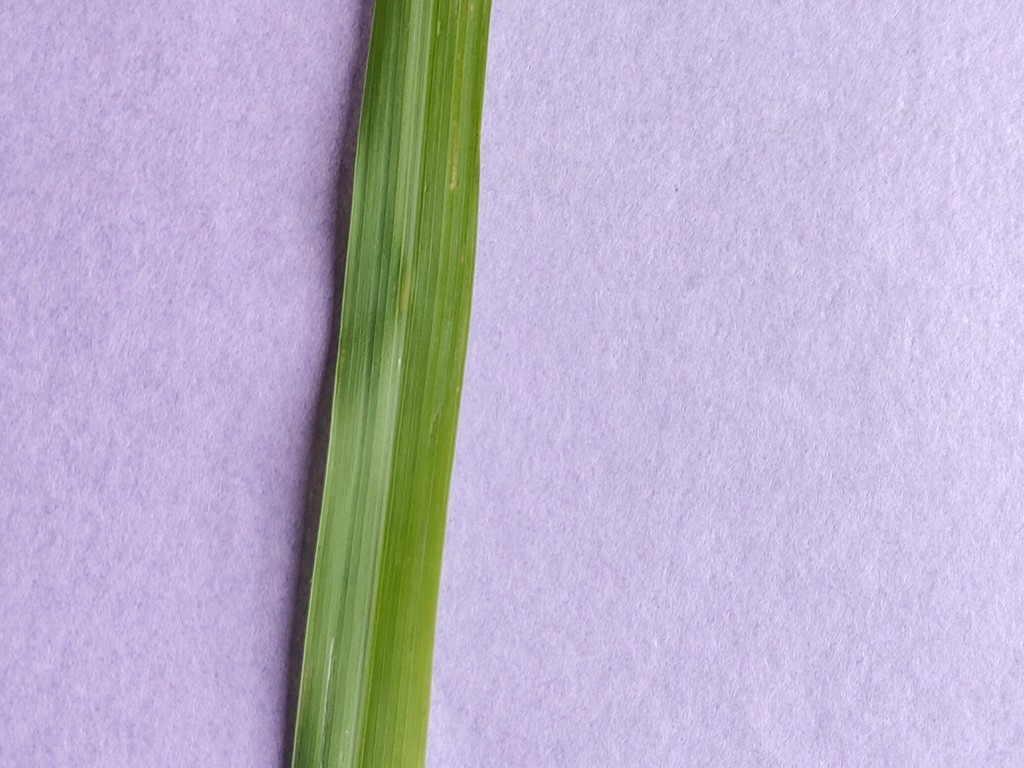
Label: Healthy